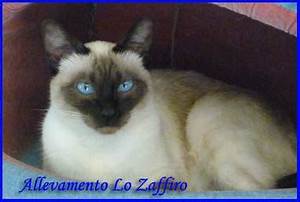
Label: gatto